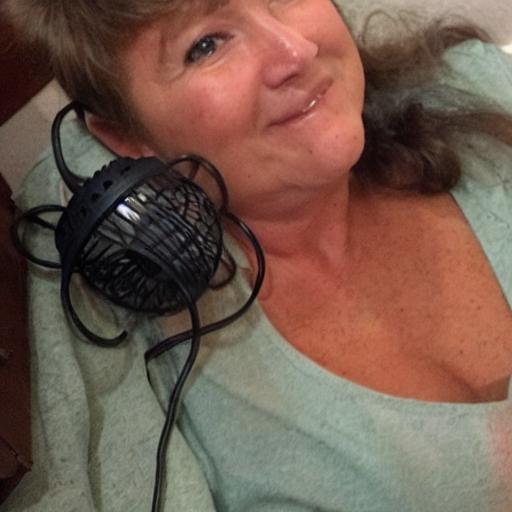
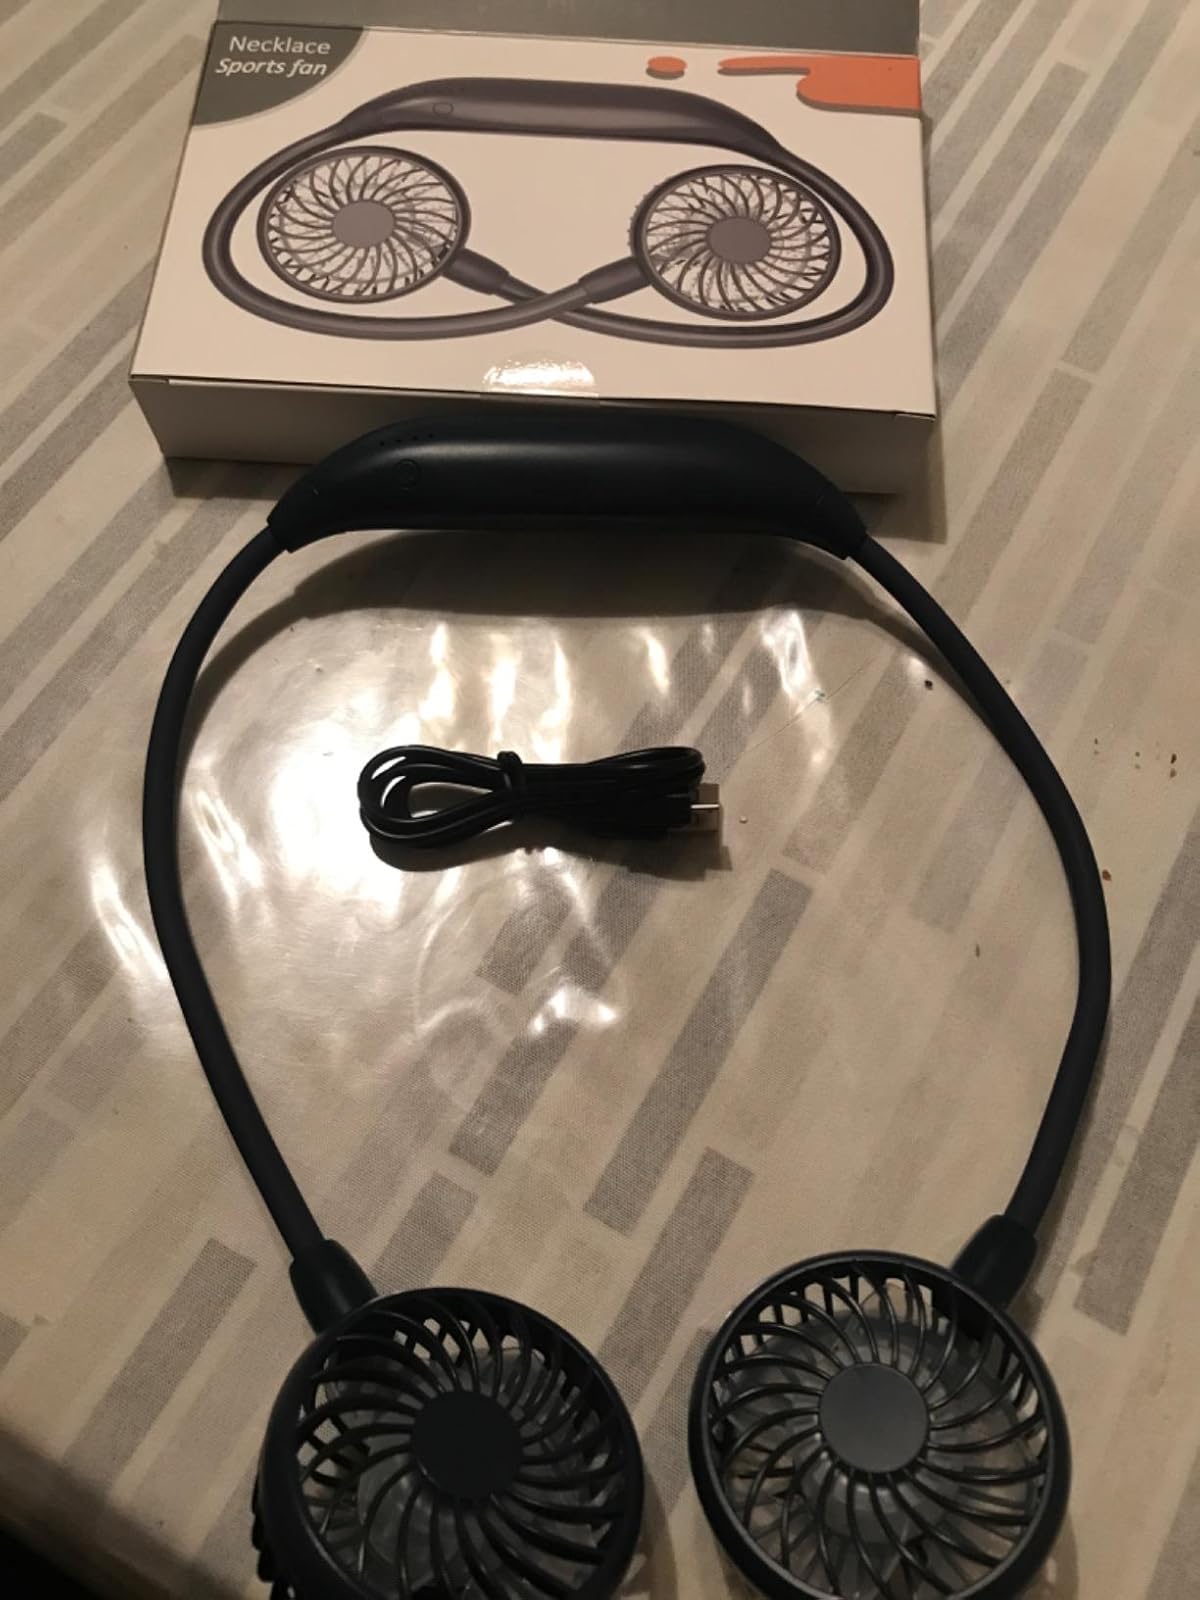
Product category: fan
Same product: no